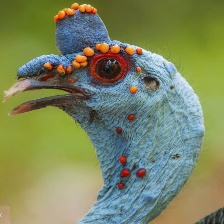
Species: OCELLATED TURKEY
Scientific name: MELEAGRIS OCELLATA